Kayak roll

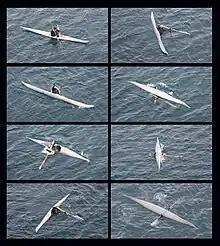
A demonstration of rolling as part of a traditional technique for hunting narwals.

A kayak roll is the act of righting a capsized kayak by use of body motion and/or a paddle. Typically this is done by lifting the torso towards the surface, rotating the hips to turn the kayak upwards and applying a small force by means of the paddle to assist the torso back over the boat.